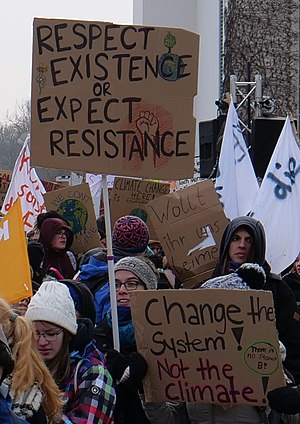
Klimastrejke / Historie
Slogans fra demonstration 25. januar 2019 i Berlin.
"Klimastrejke er en voksende international bevægelse blandt skoleelever og studerende, som typisk på fredage bliver væk fra skole for at demonstrere for øget handling over for global opvarmning og grøn omstilling. Bevægelsen blev startet af den svenske skoleelev Greta Thunberg, som gennem flere dage i august 2018 stod opstillet foran den svenske Riksdag med et skilt med teksten ""Skolstrejk för klimatet"". Hurtigt spredte initiativet sig til andre lande, og i begyndelsen af 2019 fandtes fx i Tyskland 155 lokalgrupper, som 15. februar var med til at organisere demonstrationer 35 forskellige steder med 26.000 deltagere.